George Weyerhaeuser kidnapping

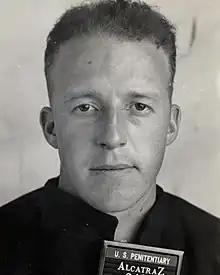
Harmon Waley at Alcatraz Federal Penitentiary

On June 19, a federal grand jury in Tacoma returned an indictment charging William Dainard, Harmon Metz Waley and Margaret E. Waley with kidnapping and conspiracy to kidnap.